History of road transport

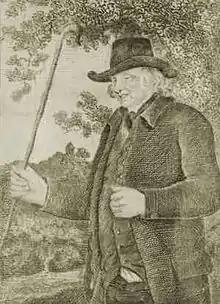
John Metcalf, also known as Blind Jack of Knaresborough. Drawn by J R Smith in "The Life of John Metcalf" published 1801.

The first professional road builder to emerge during the Industrial Revolution was John Metcalf, who constructed about of turnpike road mainly in the north of England, from 1765, when Parliament passed an act authorising the creation of turnpike trusts to build toll funded roads in the Knaresborough area. Metcalf won a contract to build a three-mile (5 km) section of road between Minskip and Ferrensby on a new road from Harrogate to Boroughbridge. He explored the section of the countryside alone and worked out the most practical route.